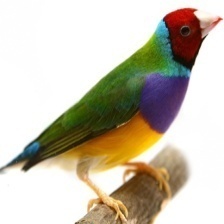
Species: GOULDIAN FINCH
Scientific name: ERYTHRURA GOULDIAE
ImageNet parent category: house_finch